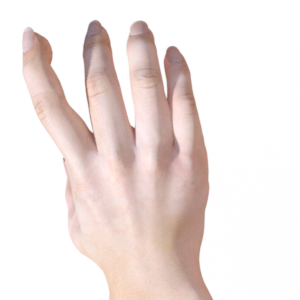
Label: paper